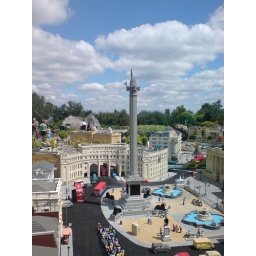
Possibly another Batman tie-in, otherwise its a chap dressed in blue sniping from Nelson's column